Iqaluit

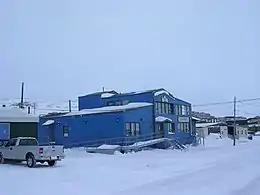
Offices for the Nunatsiaq News. Nunatsiaq News is one of two weekly newspapers that circulate in Iqaluit.

Iqaluit Airport is a modern facility with a runway long enough for most modern jet aircraft. A new, larger passenger terminal building north of the old terminal was completed in 2018.